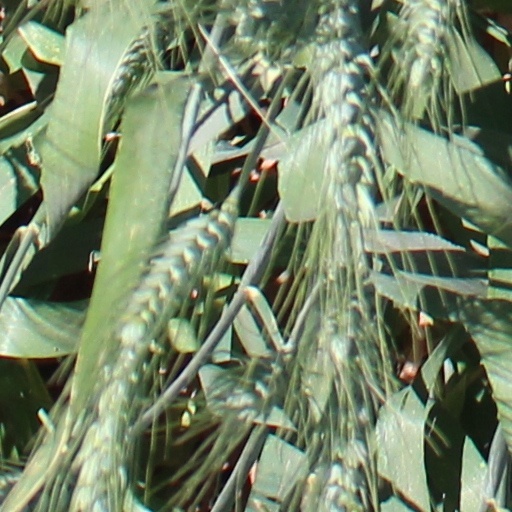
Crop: wheat